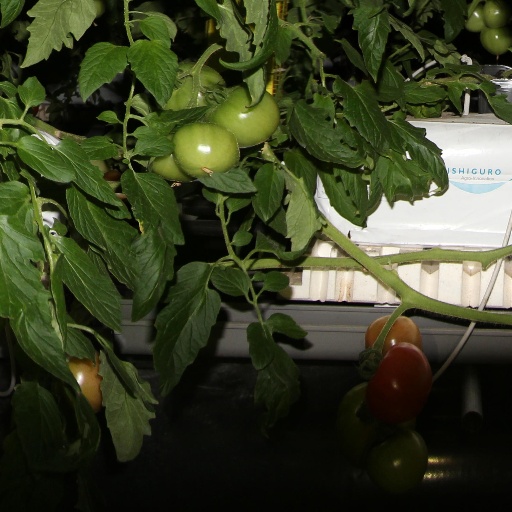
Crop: tomato